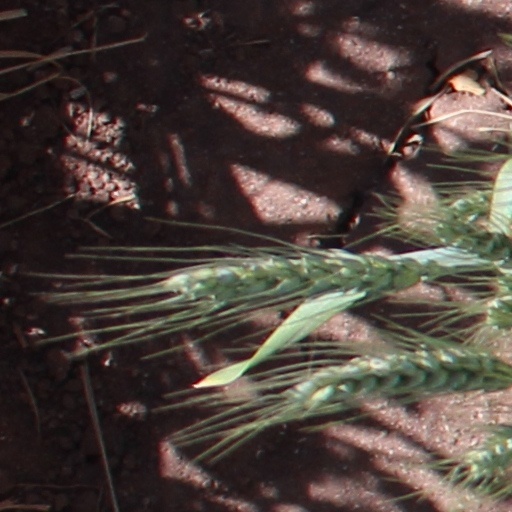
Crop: wheat